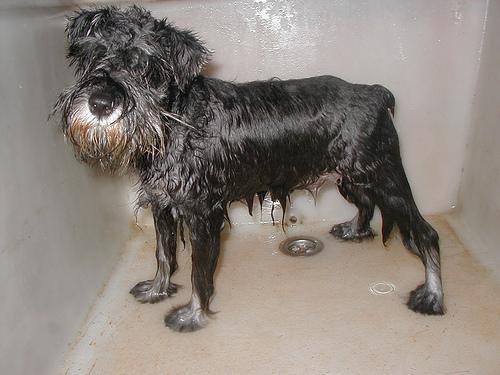
miniature_schnauzer